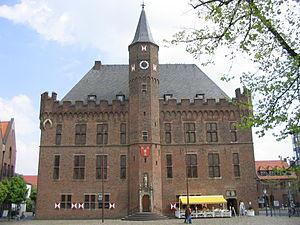
Kalkar est une ville de Rhénanie-du-Nord-Westphalie, située dans l'arrondissement de Clèves, dans le district de Düsseldorf.